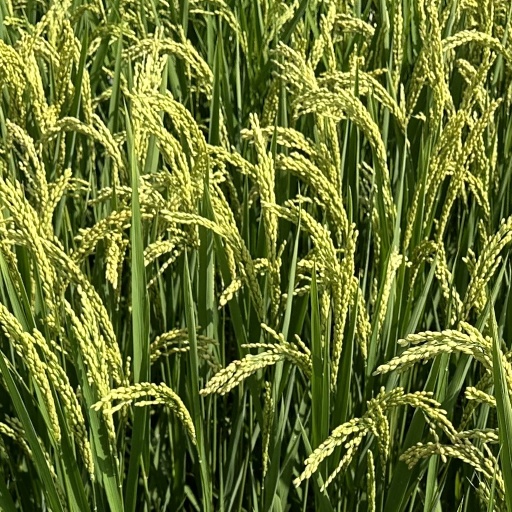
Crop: rice